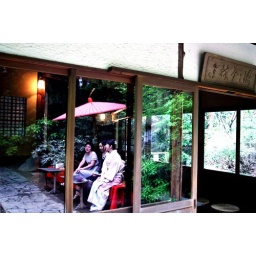
the girls in the mirror